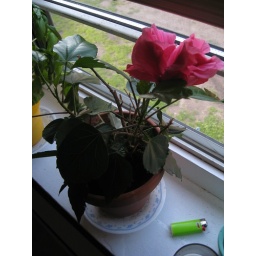
My hibiscus plant before the flower was blown off by the wind. =(